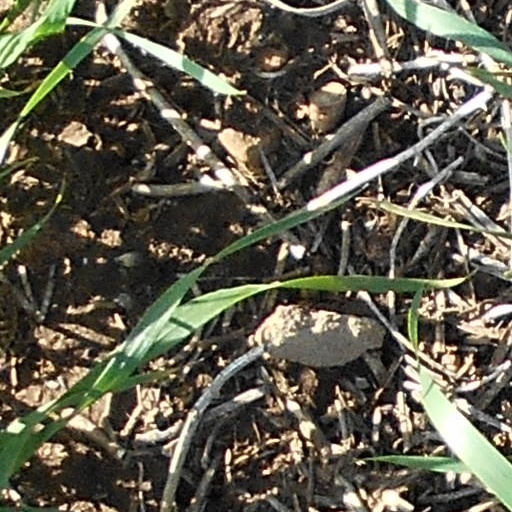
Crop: wheat